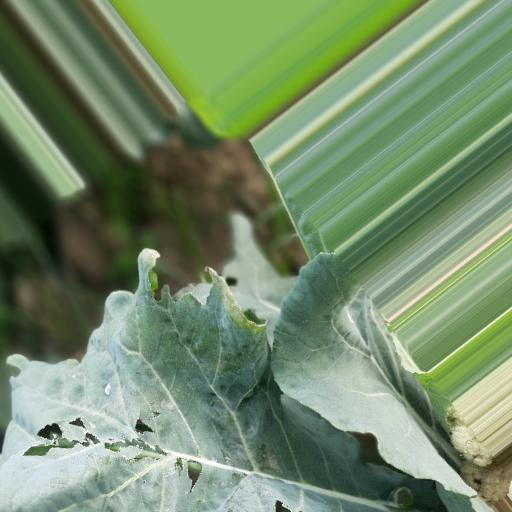
Label: Black Rot